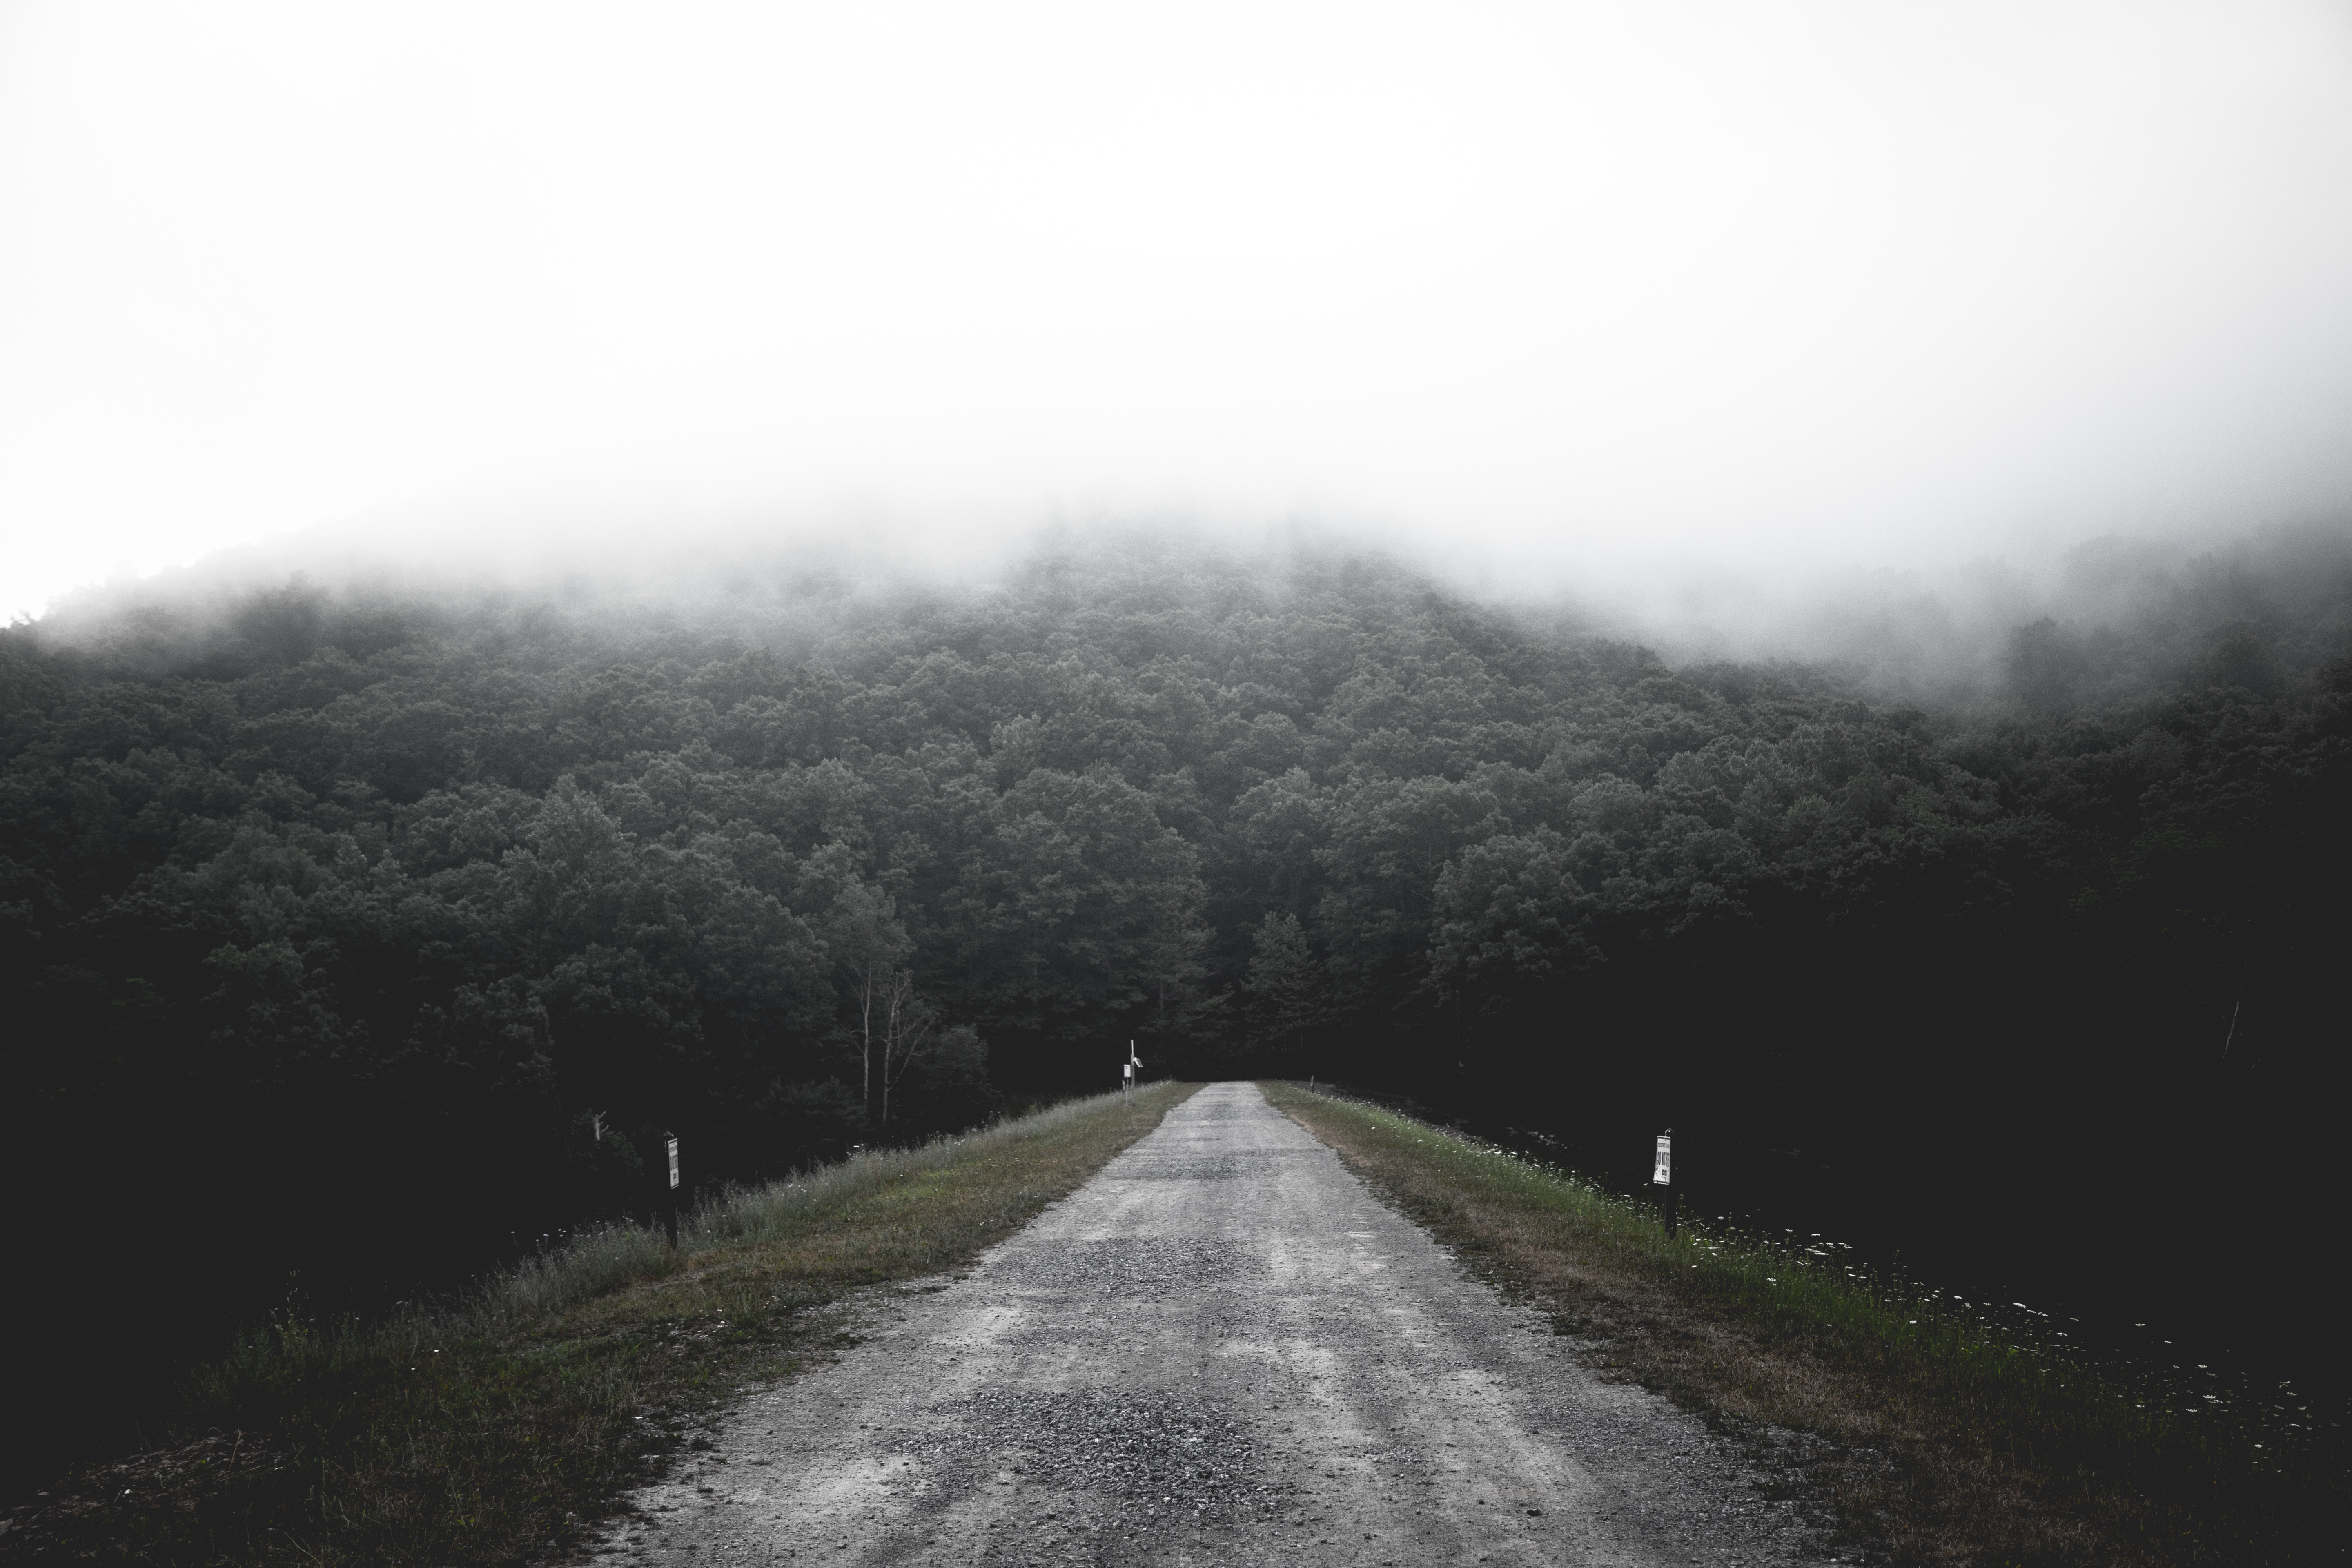
tree, nature, forest, mountain, snow, cloud, black and white, fog, road, mist, trail, sunlight, morning, hill, dawn, mountain range, weather, haze, darkness, monochrome, infrastructure, rural area, monochrome photography, atmospheric phenomenon, mountainous landforms